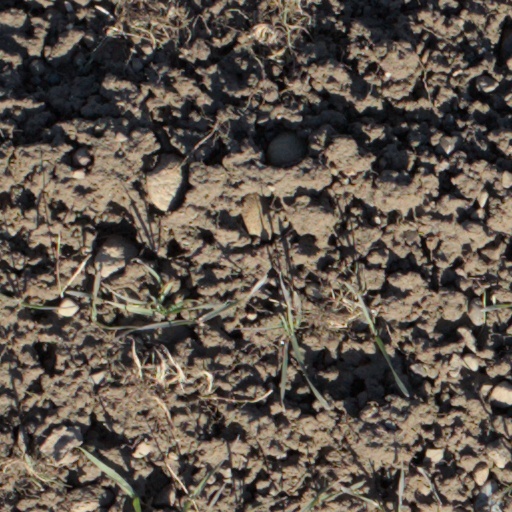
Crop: wheat